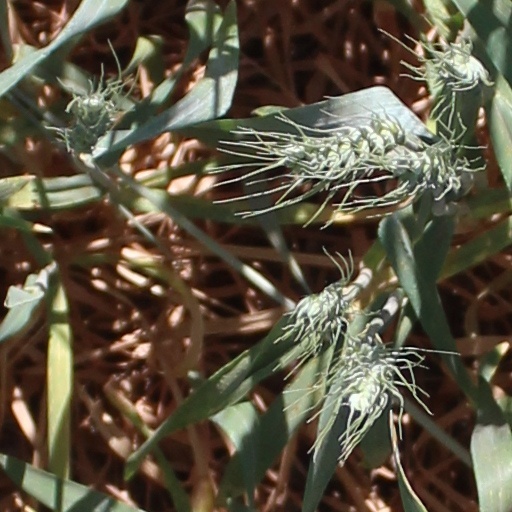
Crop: wheat